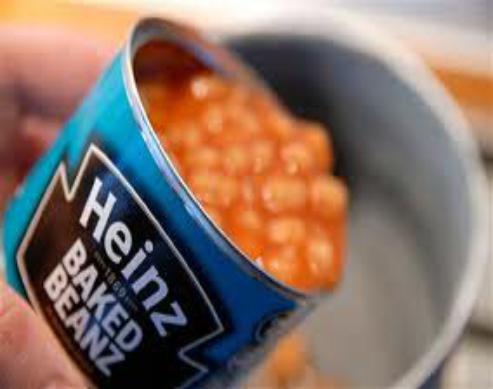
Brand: Heinz Baked Beans
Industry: Food